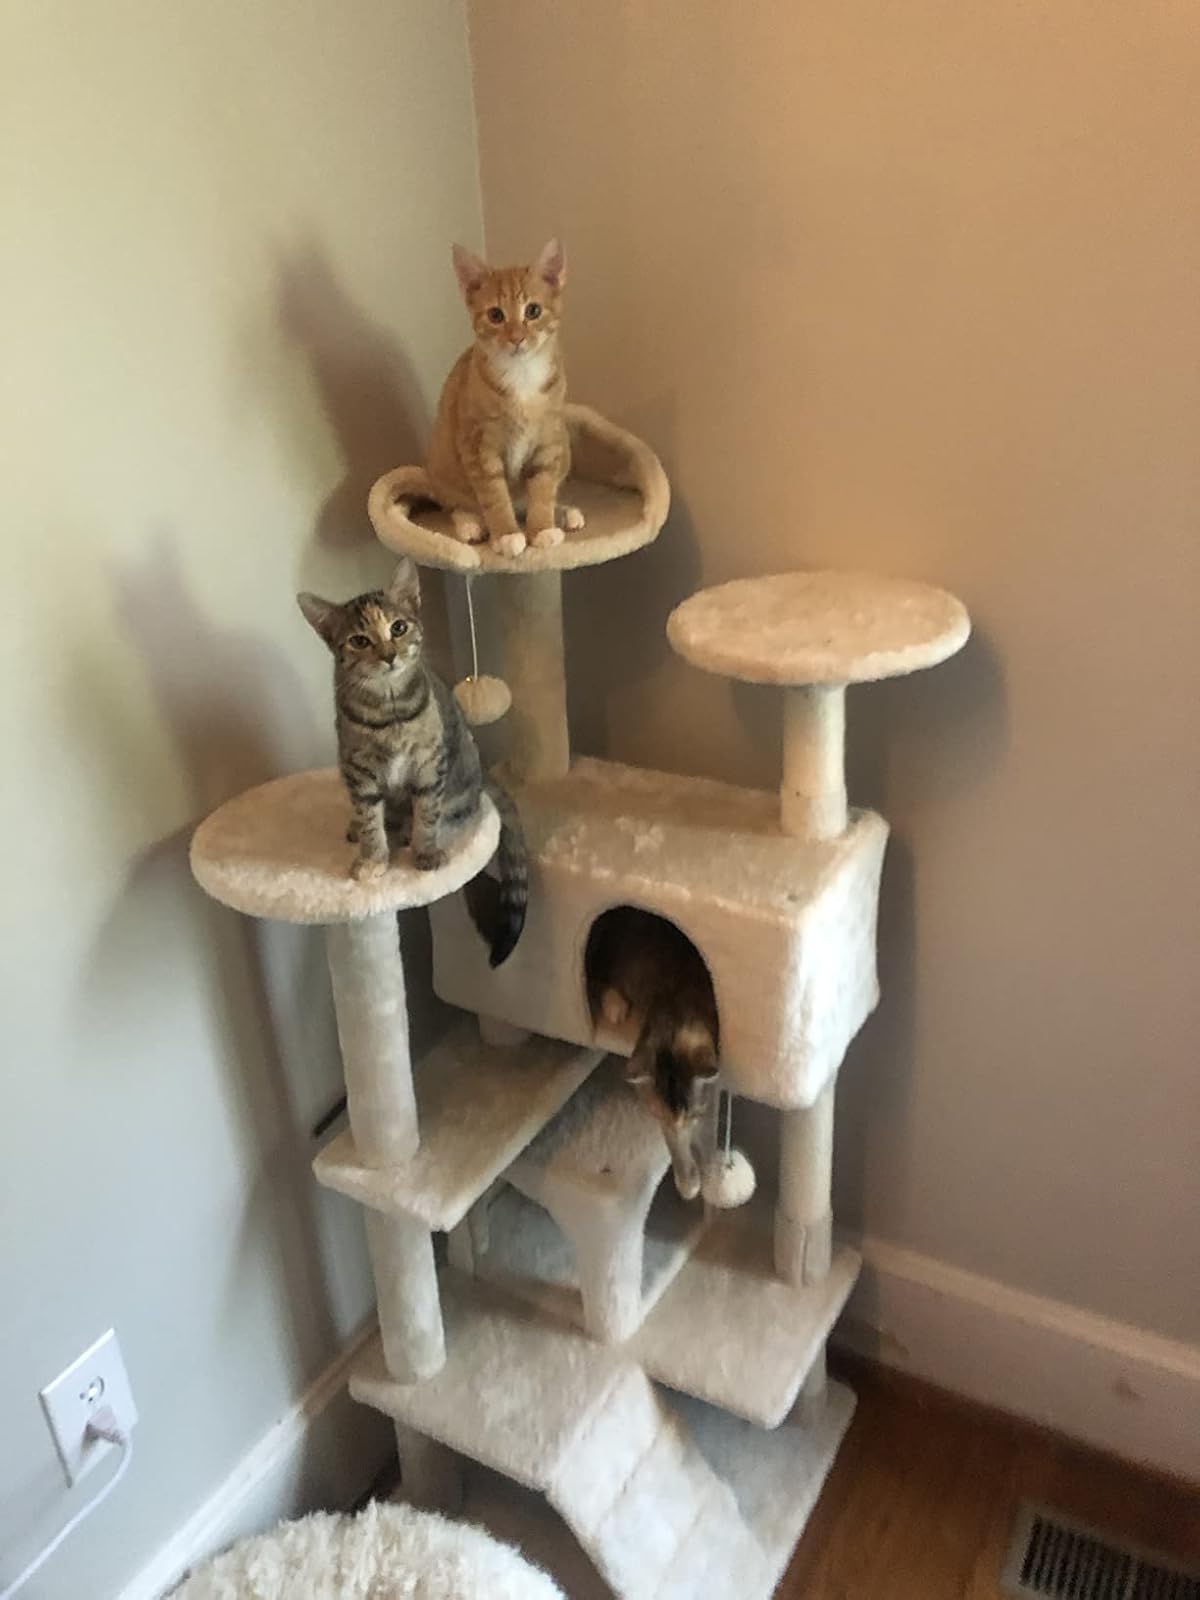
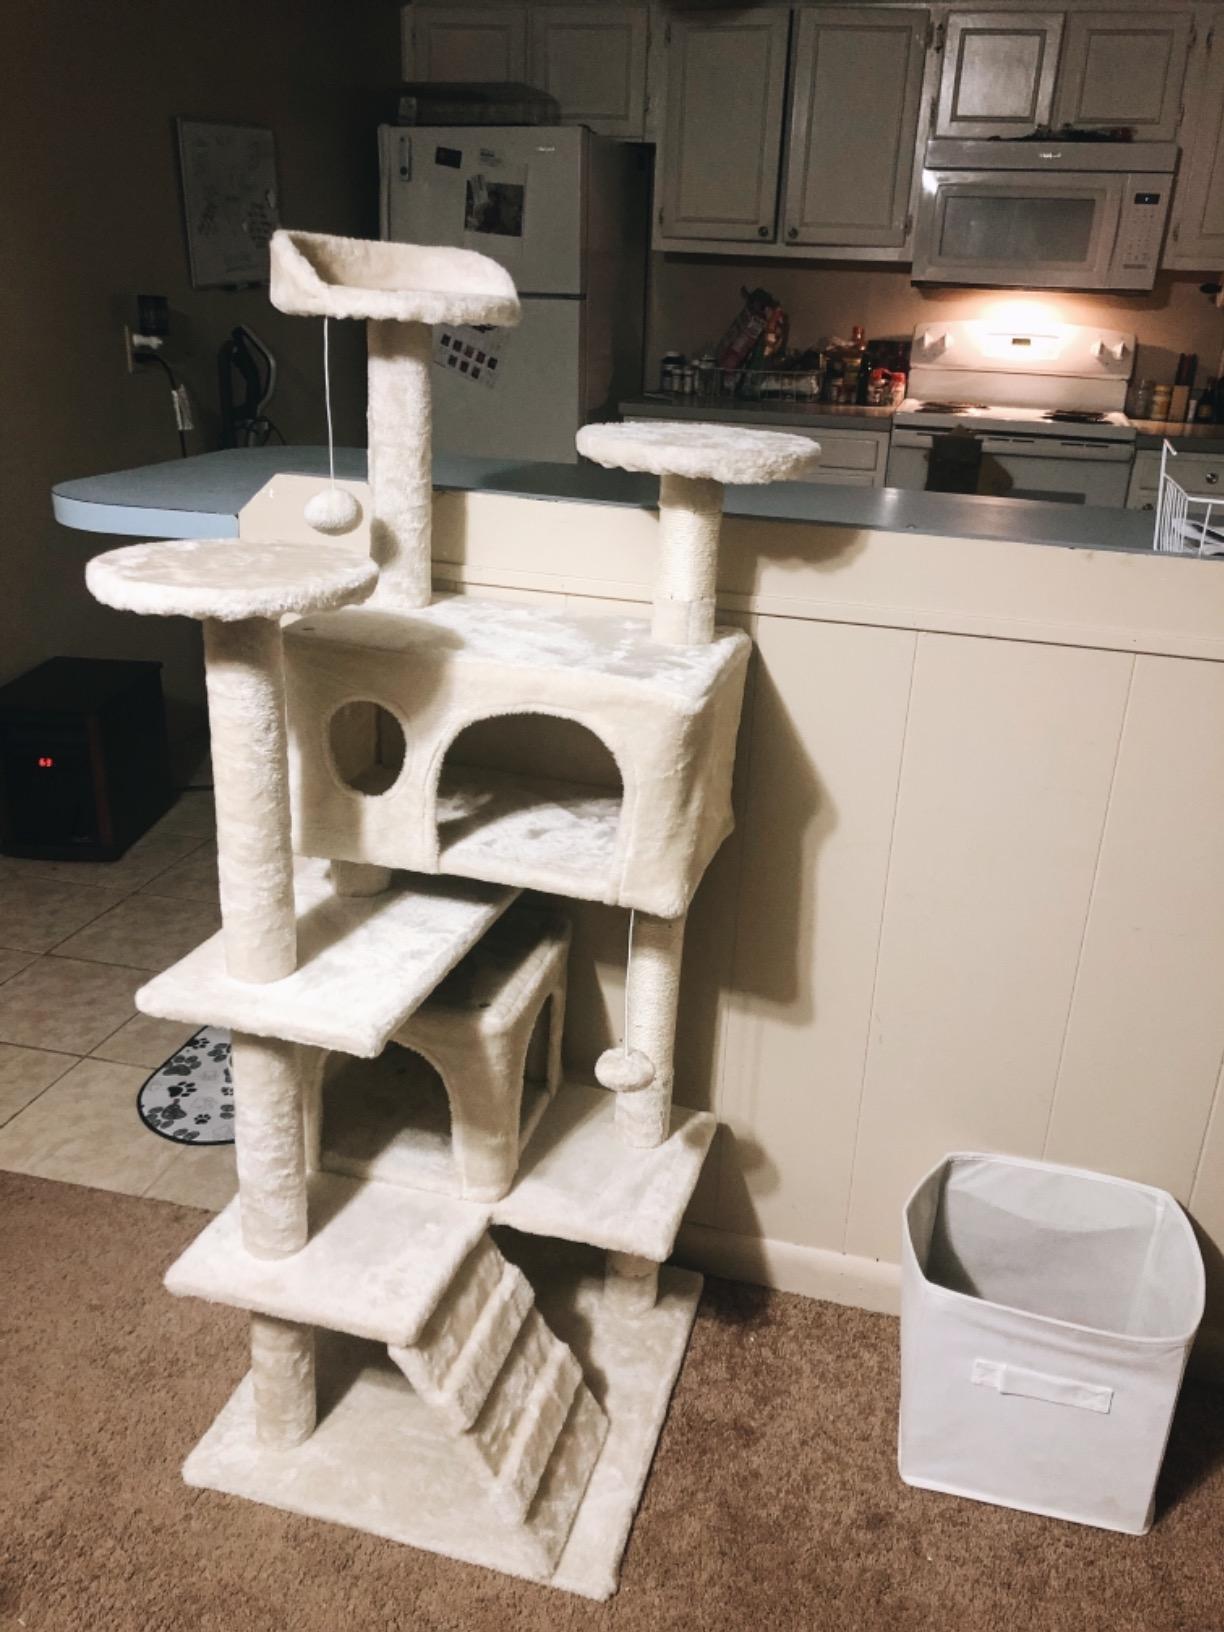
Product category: items_cat tree
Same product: yes